Save Our Children

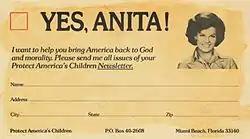
Fundraising card used by Bryant and Save Our Children; their strategies offered a basis for the Moral Majority, who claimed to be saving America from immorality and Communism in the 1980s.

The Save Our Children campaign was an intensely focused effort by conservative forces, many of whom received inspiration from previous controversies in the 1970s. Not since the Scopes Trial about the legality of teaching evolution in public schools in 1925 had religious organizations made earnest attempts to influence politics on such a wide scale. The Roe vs. Wade decision legalizing abortion in 1973, and the introduction of the Equal Rights Amendment in 1974 that proposed giving women equality in many areas of life not previously considered fueled conservative politics. Fred Fejes credits the Save Our Children campaign as a significant factor in the rise of conservative Christian activism, noting "This was the beginning of the culture wars". Ruth Shack points to the connection between the rise of the New Right and the Save Our Children campaign: "Back in 1977, there was no organized religious right per se. Anita Bryant was a pioneer."